Kastoria

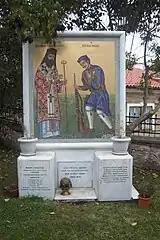
A memorial in Kastoria depicting Germanos Karavangelis (left) and Pavlos Melas (right).

As a largely Greek town in west Macedonia at the turn of the 20th century, Kastoria featured prominently in the Greek efforts during the Macedonian Struggle. A notable figure was Germanos Karavangelis, who served as the Greek Orthodox Metropolitan Bishop of Kastoria from 1900 until 1907. Karavangelis thought that the post-Ottoman future of Macedonia would be decided by Balkan states, and viewed Bulgarian influence in the area as the greatest threat to Greek interests. He formed the earliest Greek armed groups fighting for the region. During the Macedonian struggle, Karavangelis, an imposing figure, traveled in rural areas and directed the Greek response toward supporters of the Bulgarian cause, the Internal Macedonian Revolutionary Organization (VMRO) and the Exarchate. He supported close interaction among local Turks and Greeks, but only when it was needed. Greece sent more funds, men and arms to individuals such as Karavangelis in Macedonia. When the Greek fighter and officer Pavlos Melas was killed in action in 1904, Karavangelis arranged to have his body buried within the Metropolis of Kastoria, after first having threatened to mobilize the town's Greek population if the Ottoman authorities did not surrender Melas' body.